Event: Nepal Earthquake
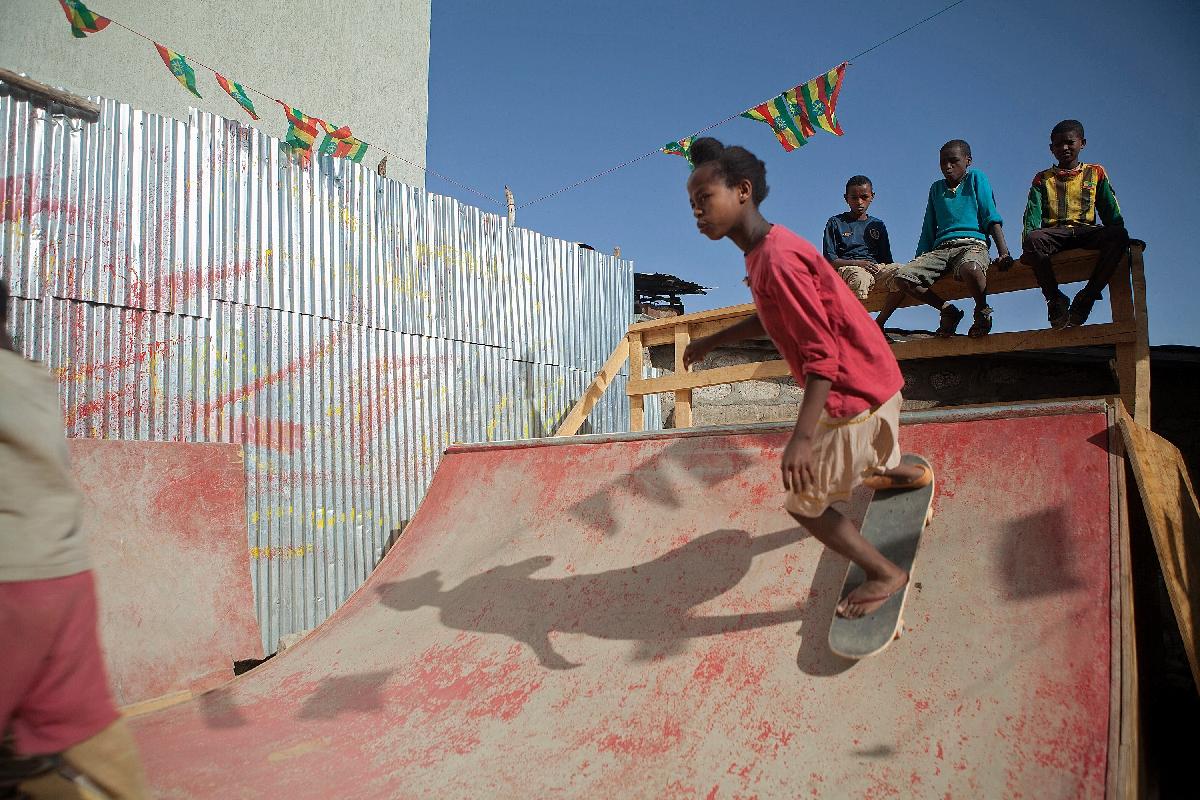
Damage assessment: no_damage